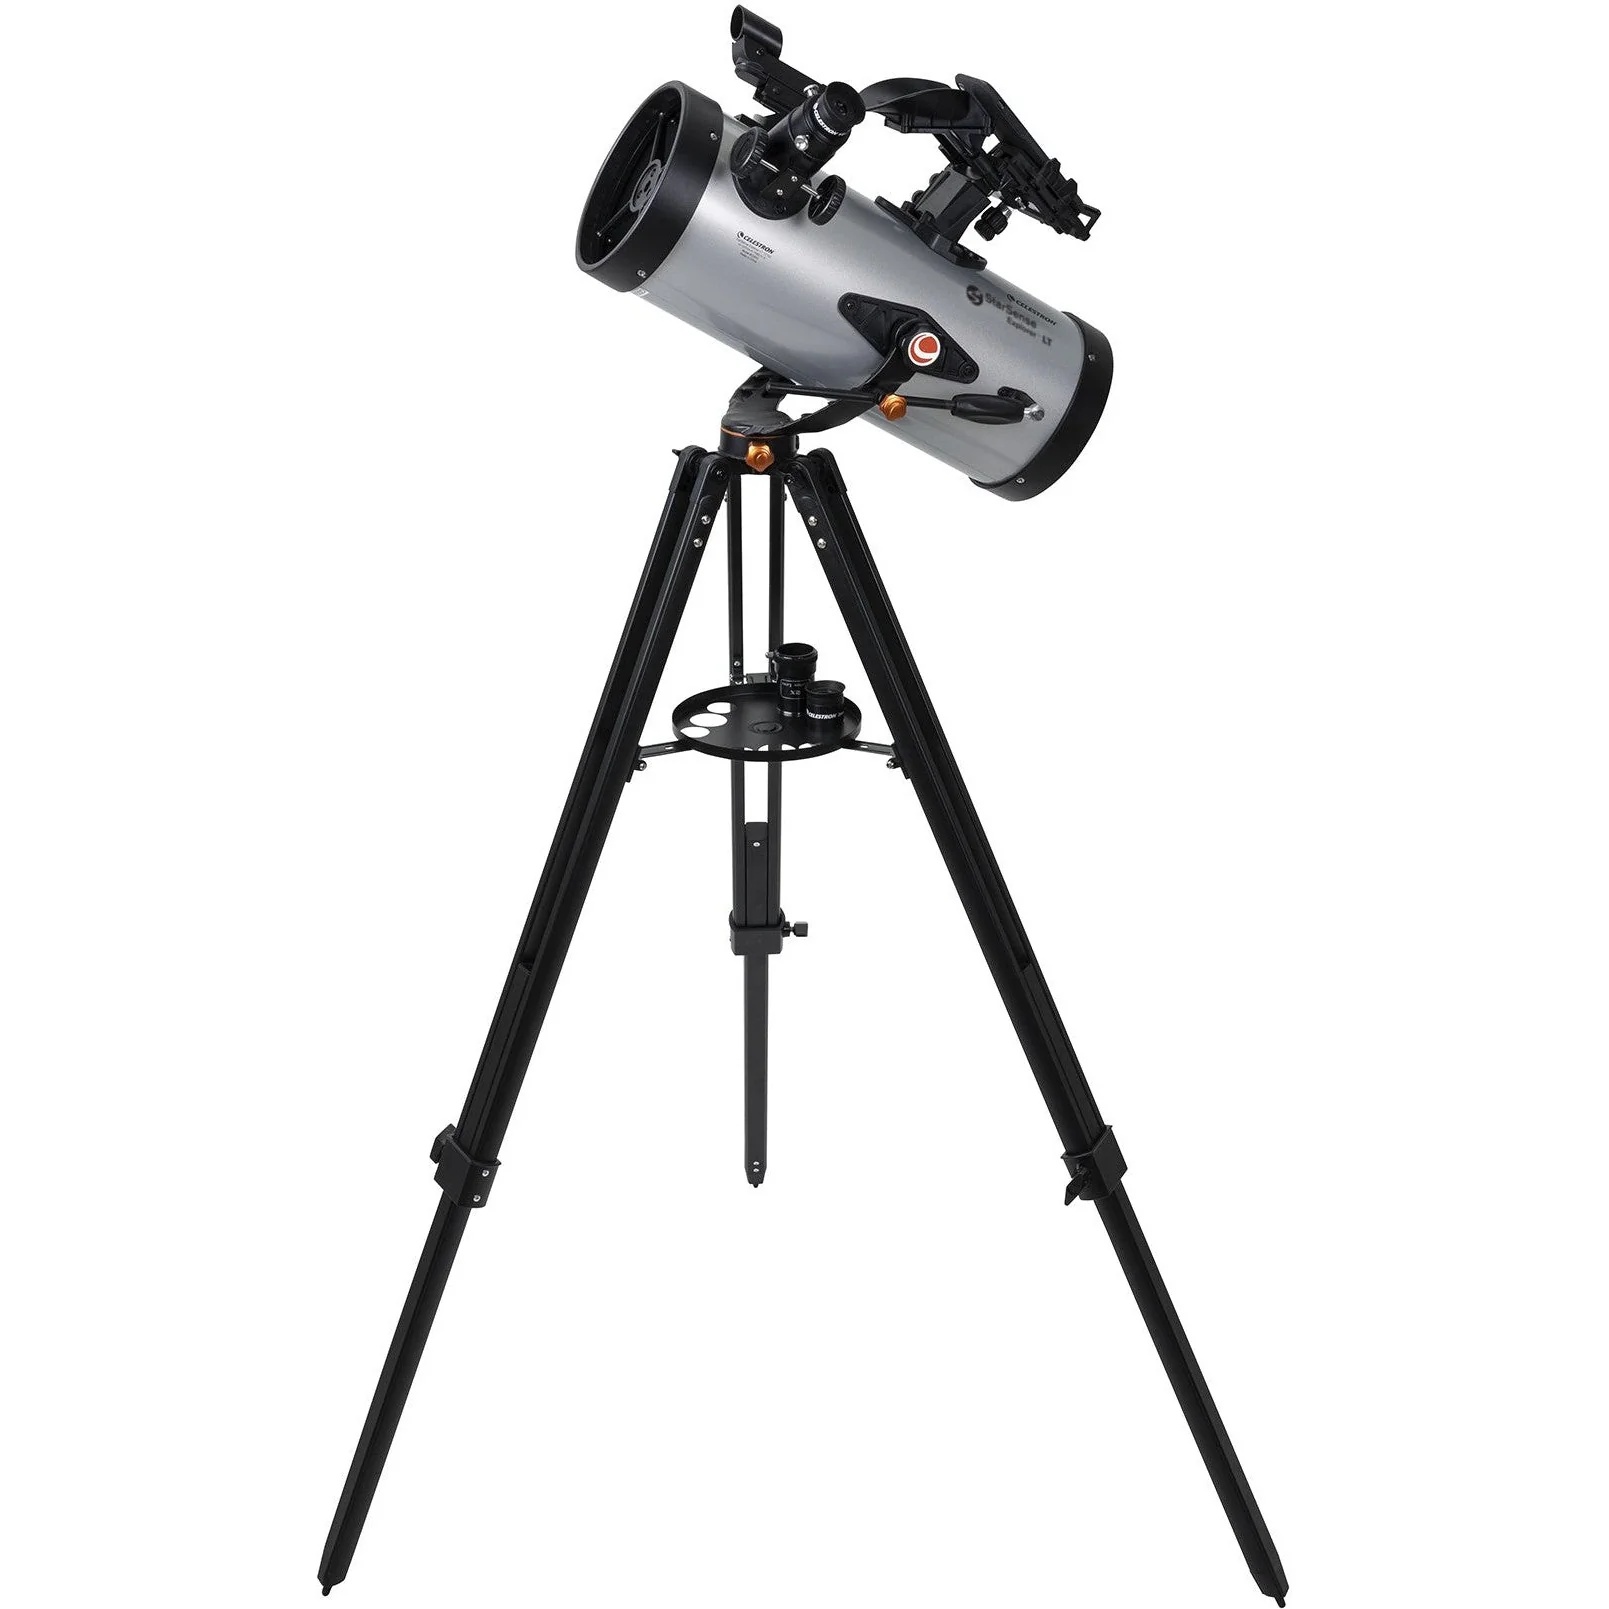
Celestron StarSense Explorer LT 127AZ Reflector Telescope
Celestron StarSense Explorer LT 127AZ Smartphone App-Enabled Newtonian Reflector Telescope Unleash the Power of Your Smartphone for a Guided Night Sky Tour The Celestron StarSense Explorer LT 127AZ is a revolutionary telescope that pairs with your smartphone to provide an interactive and guided stargazing experience. Whether you’re a beginner or an experienced astronomer, this telescope makes it easier than ever to locate and explore celestial objects . Key Features StarSense Sky Recognition Technology – Uses your smartphone’s camera and patented LISA (Lost in Space Algorithm) to pinpoint its exact position in the night sky. Guided Tour Feature – The StarSense Explorer App automatically recommends celestial objects visible in real time, including planets, nebulae, galaxies, and star clusters . User-Friendly Operation – A manual altazimuth mount with altitude slow-motion control makes it easy to navigate and track objects smoothly. 127mm Newtonian Reflector Optics – A 5” primary mirror gathers ample light for sharp, detailed views of deep-sky objects. Included Eyepieces & Accessories – Comes with 25mm and 10mm eyepieces, a 2x Barlow lens , and a StarPointer red dot finderscope for easy targeting. Lightweight and Portable – Weighing only 11.4 lbs (5.17 kg) , it’s perfect for traveling to darker skies or a quick backyard session . Smartphone Integration with StarSense Explorer Fast Setup – Simply dock your phone , launch the StarSense Explorer App , and follow on-screen arrows to locate objects. Compatible with Most Smartphones – Works with iPhone 6 and later and Android 7.1.2+ devices (2016 and newer) . More Accurate than Traditional Apps – Unlike standard planetarium apps that rely on gyroscopes and accelerometers , StarSense Explorer uses real-time star pattern recognition , ensuring precise navigation. Sturdy Manual Altazimuth Mount Easy Point-and-View Navigation – A slow-motion altitude control rod allows precise tracking of celestial objects. Stable Full-Height Tripod – Made of steel with an adjustable height , providing a steady platform for observations. Quick and Simple Assembly – No tools required , making it perfect for beginners. Exceptional Optics for Stunning Views 5” (127mm) Aperture – Captures sharp and bright details of the Moon, planets, star clusters, and nebulae . Focal Length: 1000mm (f/7.87) – Delivers a balance of magnification and wide field of view . Eyepiece Magnifications : 25mm Eyepiece – 40x magnification 10mm Eyepiece – 100x magnification 2x Barlow Lens – Doubles the power of each eyepiece, achieving 80x and 200x magnification . High Reflectivity Mirrors – Coated with aluminum and SiO₂ for maximum brightness . Perfect for Any Location City Observing – View Jupiter, Saturn, Venus, the Orion Nebula, and double stars despite light pollution. Dark Sky Performance – Under darker skies , you’ll see the Andromeda Galaxy, Hercules Star Cluster , and more. Lightweight for Travel – Weighs just 11.4 lbs (5.17 kg) , making it ideal for camping trips or remote stargazing locations . What’s in the Box? 127mm Newtonian Reflector Optical Tube StarSense Smartphone Dock 25mm (40x) and 10mm (100x) Eyepieces 2x Barlow Lens – Doubles the magnification of both eyepieces StarPointer Red Dot Finderscope – For quick alignment and day-time use Manual Altazimuth Mount with Slow Motion Control Full-Height Steel Tripod with Accessory Tray Technical Specifications Optical Tube Optical Design: Newtonian Reflector Aperture: 127mm (5”) Focal Length: 1000mm (39.3”) Focal Ratio: f/7.87 Limiting Magnitude: 13 Highest Useful Magnification: 300x Optical Coatings: Aluminum and SiO₂ Mount & Tripod Mount Type: Manual Altazimuth Slow Motion Controls: Altitude (vertical) only Tripod Material: Steel, adjustable height Height Adjustment Range: Up to 52” (132 cm) Power Requirements: None (Smartphone battery recommended to be charged via PowerTank Glow for extended use) Why Choose the StarSense Explorer LT 127AZ? Best for Beginners – No prior experience needed; just follow on-screen arrows to explore the night sky. Affordable and Easy to Use – More intuitive than traditional star charts or computerized GoTo mounts. Advanced Star Recognition Technology – Uses a patented algorithm for unparalleled accuracy. Perfect for Travel – Lightweight and compact for on-the-go stargazing . With the Celestron StarSense Explorer LT 127AZ , the universe is just a tap away . Whether you're observing from your backyard or a dark-sky site , this telescope makes exploring the wonders of the cosmos easier than ever .
Brand: Celestron
Category: Cameras & Optics > Optics > Scopes > Telescopes > Reflector Telescopes